Phases of Venus

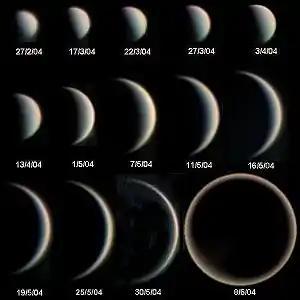
The phases of Venus and evolution of its apparent diameter

The phases of Venus are the variations of lighting seen on the planet's surface, similar to lunar phases. The first recorded observations of them are thought to have been telescopic observations by Galileo Galilei in 1610. Although the extreme crescent phase of Venus has since been observed with the naked eye, there are no indisputable historical pre-telescopic records of it being described or known.